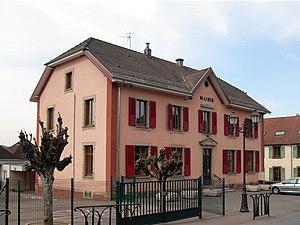
La mairie de Rougegoutte
Rougegoutte est une commune française située dans le département du Territoire de Belfort en région Bourgogne-Franche-Comté. La commune est administrativement rattachée au canton de Giromagny. Ses habitants sont appelés les Rougegouttois.